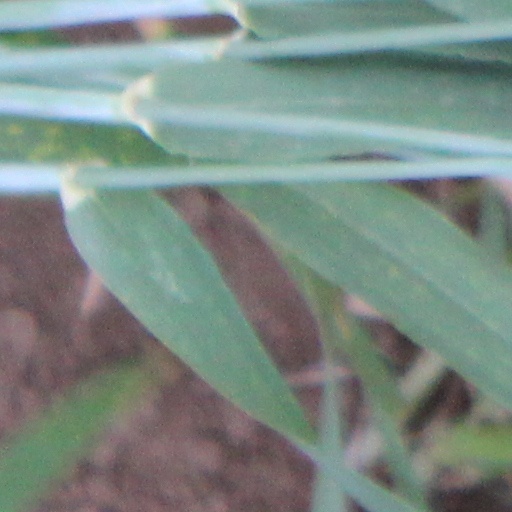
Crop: wheat